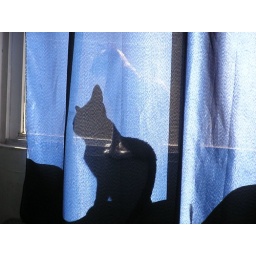
there is a cat in the window